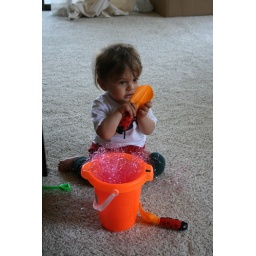
and yes, we're still finding that pink grass around the living room... ;)